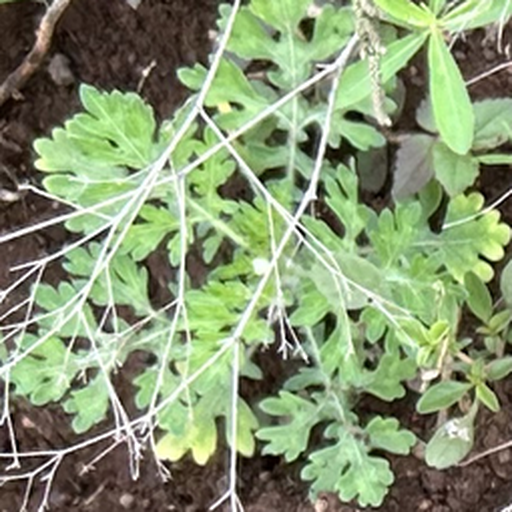
Weed species: Gajar_gavat_(Parthenium hysterophorus)